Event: Typhoon Ruby
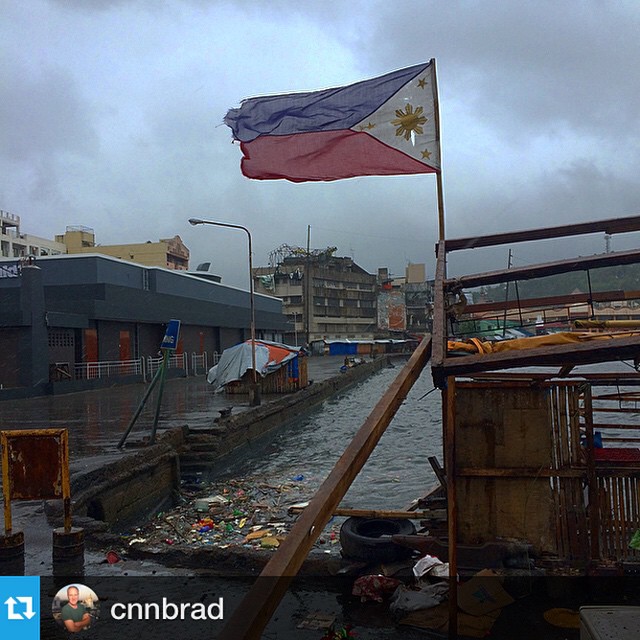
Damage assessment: damage